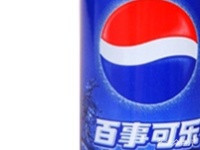
Label: metal